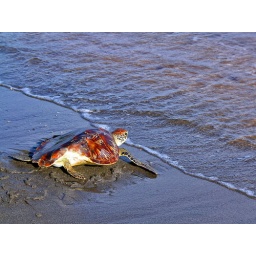
Sea turtle returning to the ocean in Bali